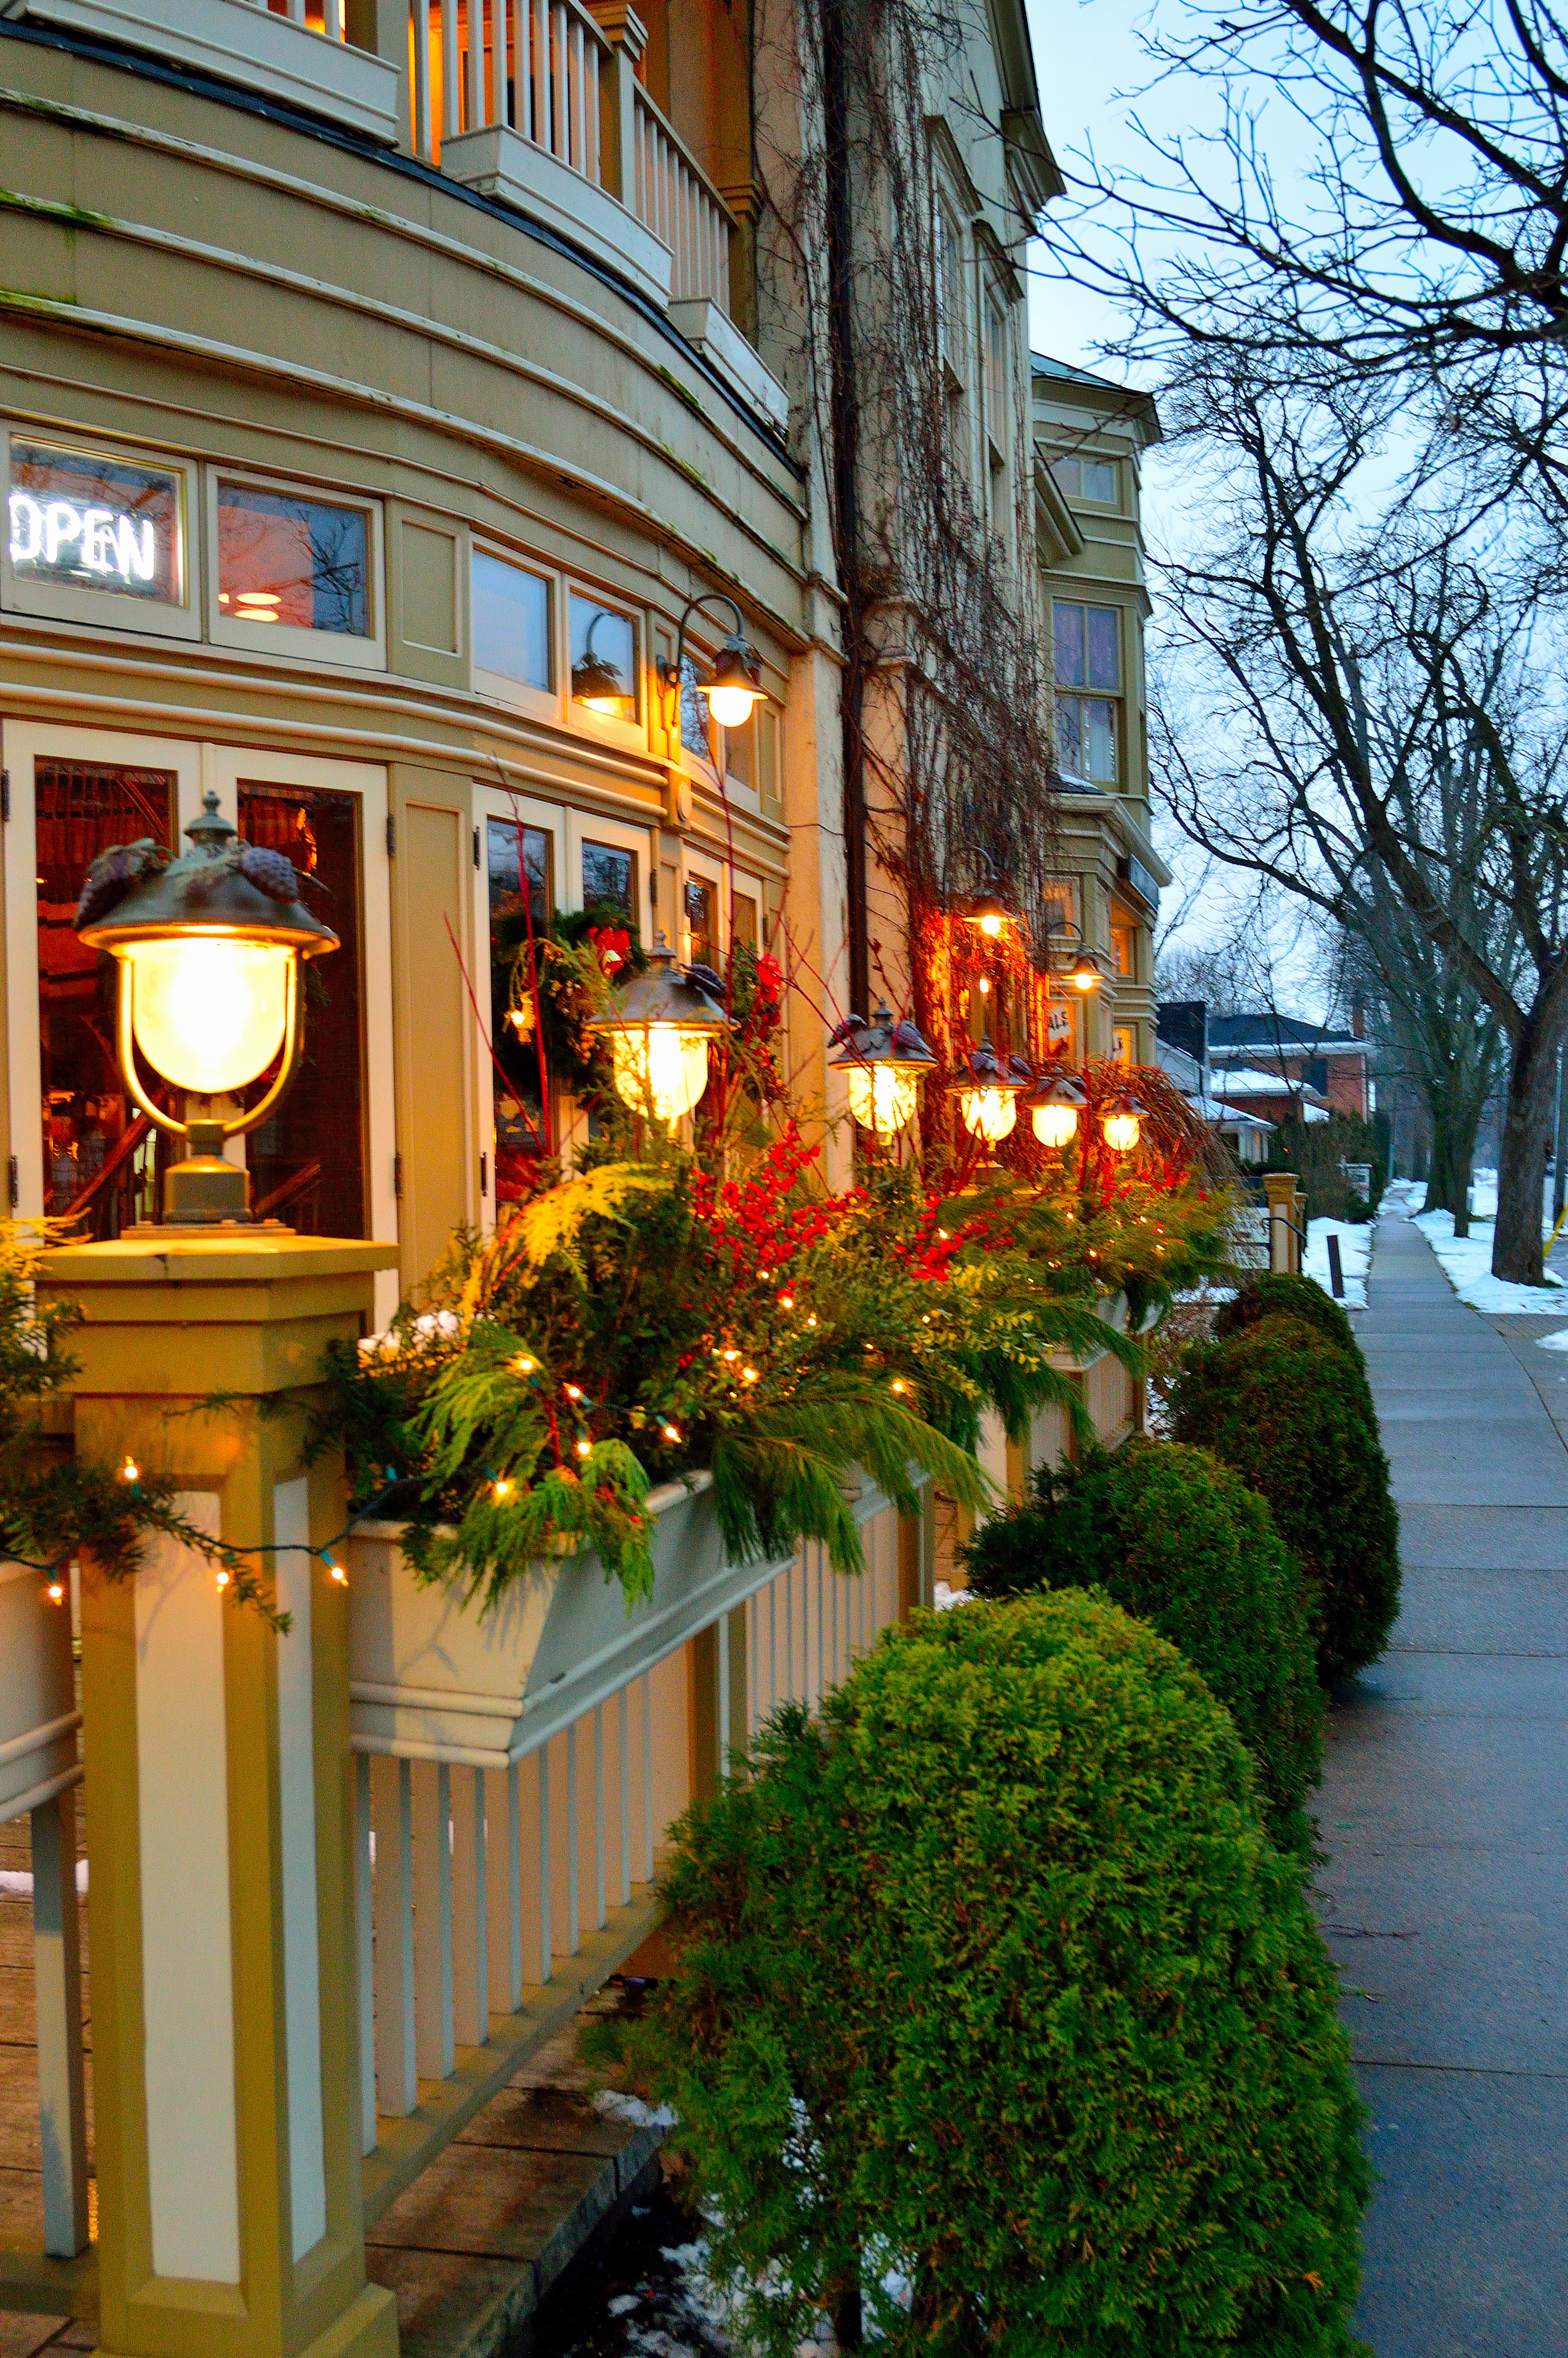
tree, winter, street, house, sidewalk, flower, town, city, urban, downtown, celebration, shop, facade, christmas, season, xmas, decorations, neighbourhood, christmas lights, urban area